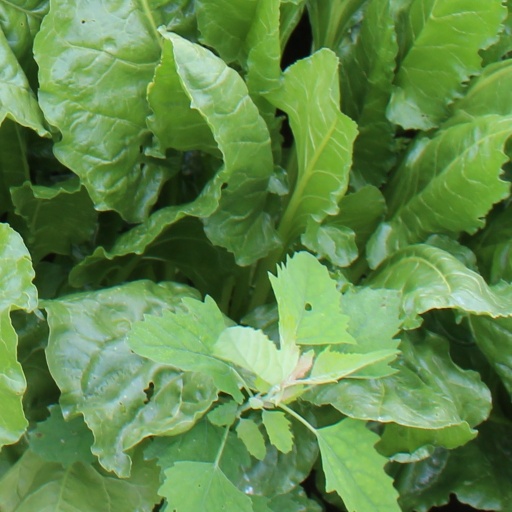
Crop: sugar beet